The Crucial Test

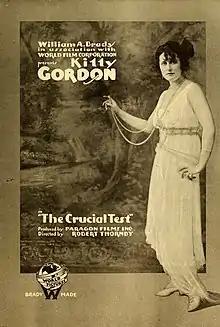
Advertisement

The Crucial Test is a lost 1916 American silent drama film directed by John Ince and Robert Thornby. It stars Kitty Gordon and was distributed by the World Film Corporation.